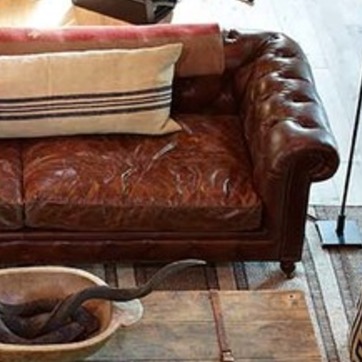
Material: leather